Musafir (1957 film)

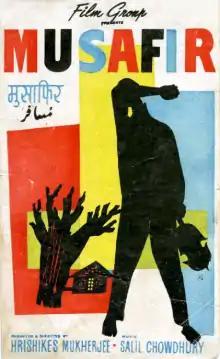
Poster

 is a 1957 Hindi film directed by Hrishikesh Mukherjee, being his directorial debut. The screenplay and story were written by Hrishikesh Mukherjee and Ritwik Ghatak respectively. The film is about a house and the lives of three families who live in it, so in essence, it is three stories linked by the house. The first part stars Suchitra Sen, Shekhar in the lead role; The second part stars Kishore Kumar, Nirupa Roy, in the lead roles; The third part stars Dilip Kumar, Usha Kiran in the lead roles. The film was a profitable venture for Hrishikesh Mukherjee.